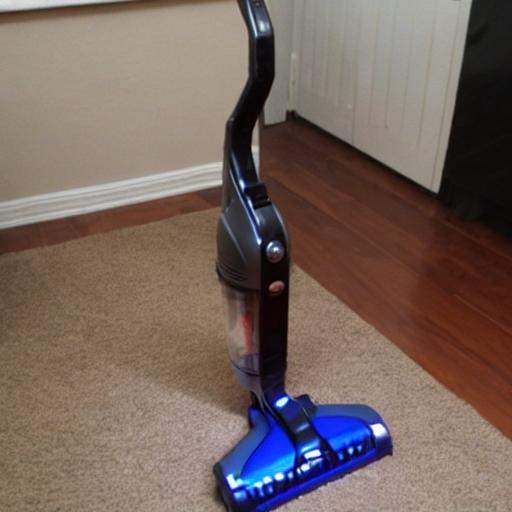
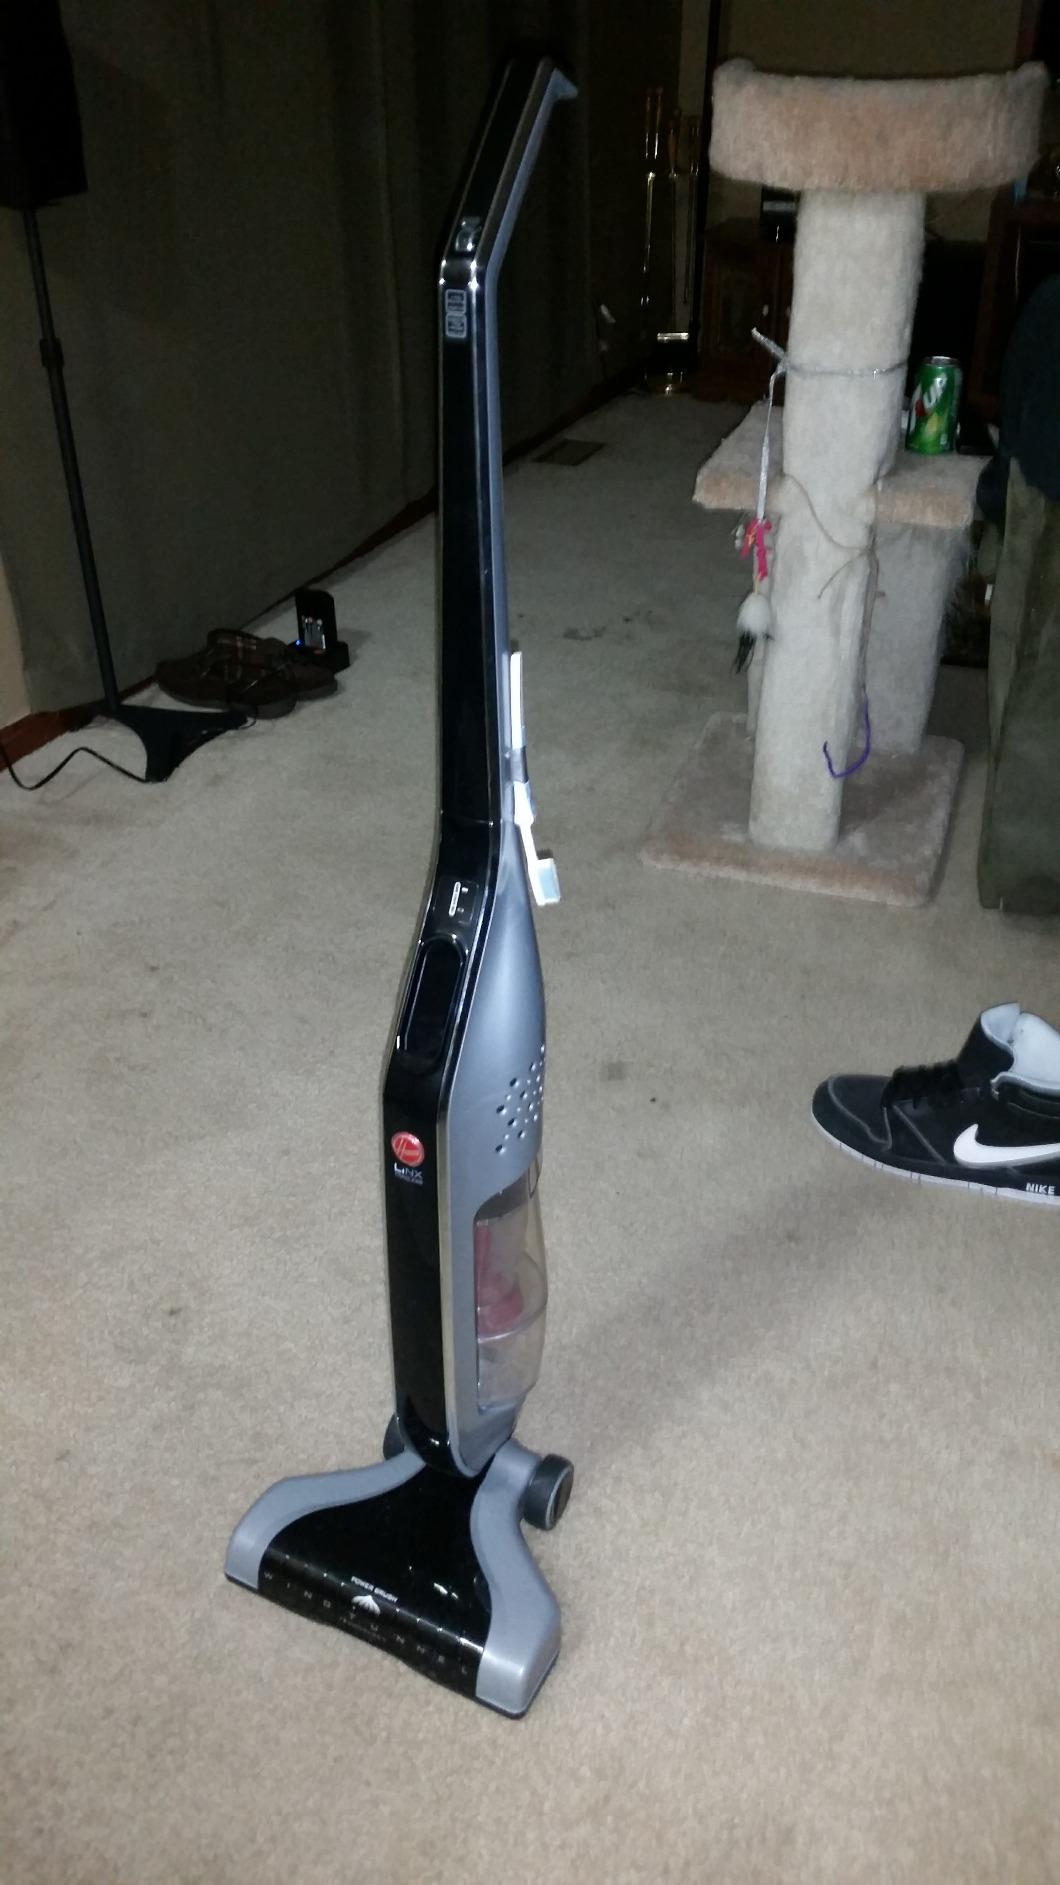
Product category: items_vacuum
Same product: no